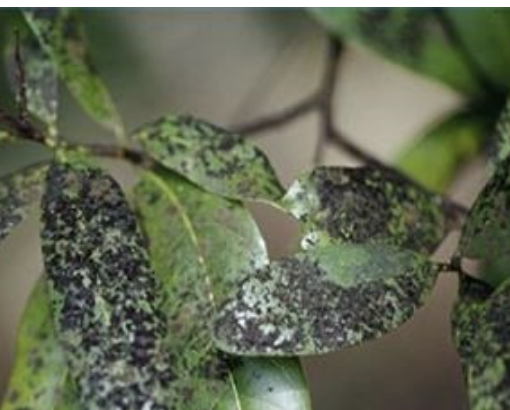
Label: sooty_mold